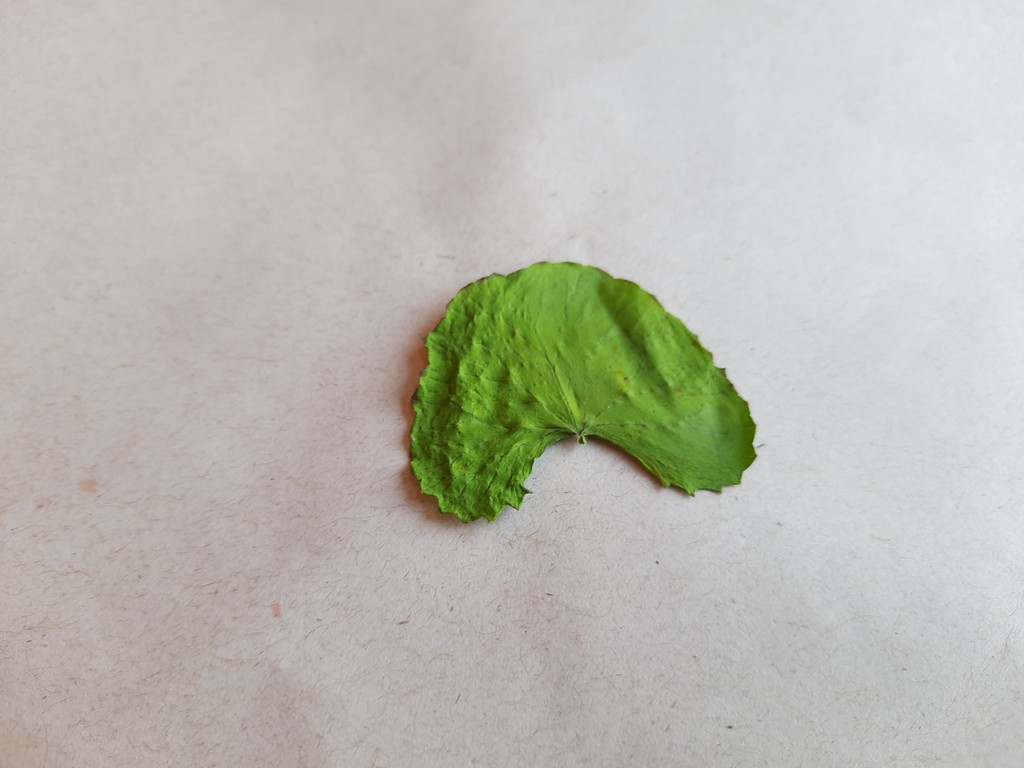
Label: Dried